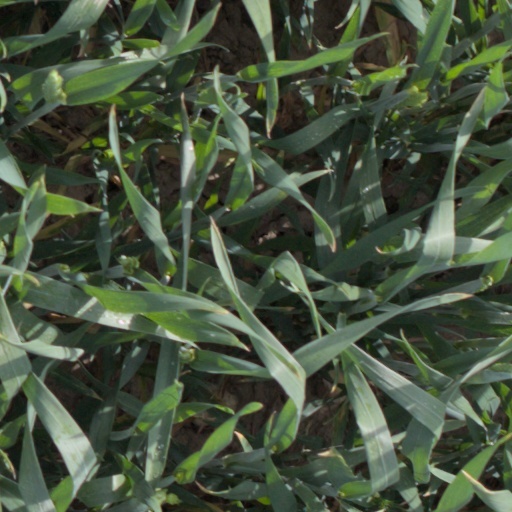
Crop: wheat